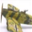
Label: airplane